Cherry Hotel

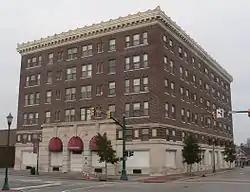

The Cherry Hotel is a historic hotel building located at Wilson, Wilson County, North Carolina. It was designed by Charles Collins Benton in Beaux Arts style and built in 1917. It is a six-story, U-shaped brick building with approximately 200 rooms. The interior features a two-story lobby with Art Deco style lighting fixtures. The hotel closed in 1981. It was subsequently converted to apartments.